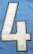
Number: 4